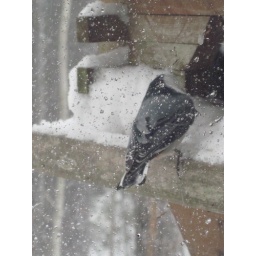
1/12/2011 - A bird feeding from the bird feeder outside Shawn's house in New Hampshire.